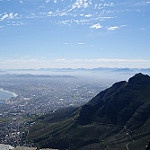
Scene: Outdoor